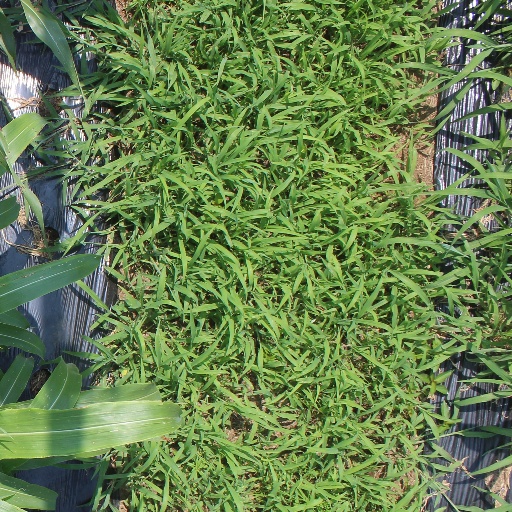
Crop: sorghum